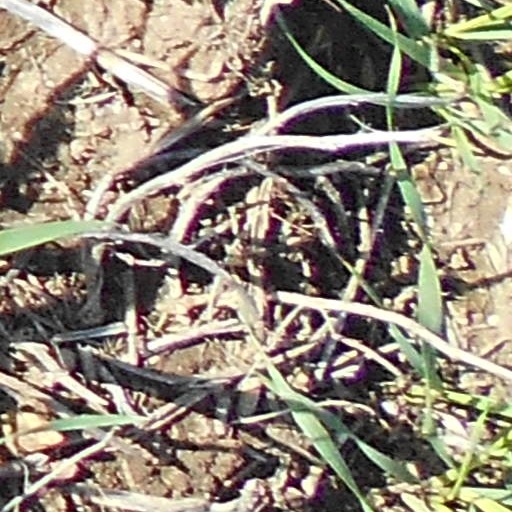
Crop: wheat